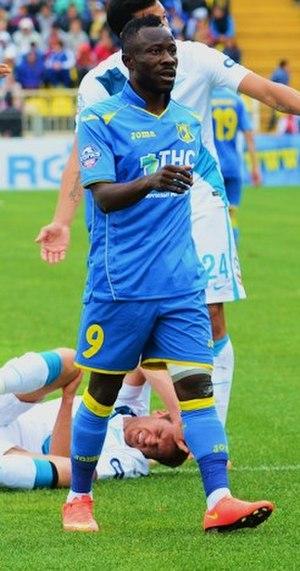
Guélor Kanga Kaku, né le 1ᵉʳ septembre 1990 à Oyem, est un footballeur international gabonais. Évoluant au poste de milieu offensif, il joue actuellement pour l'Étoile rouge de Belgrade.